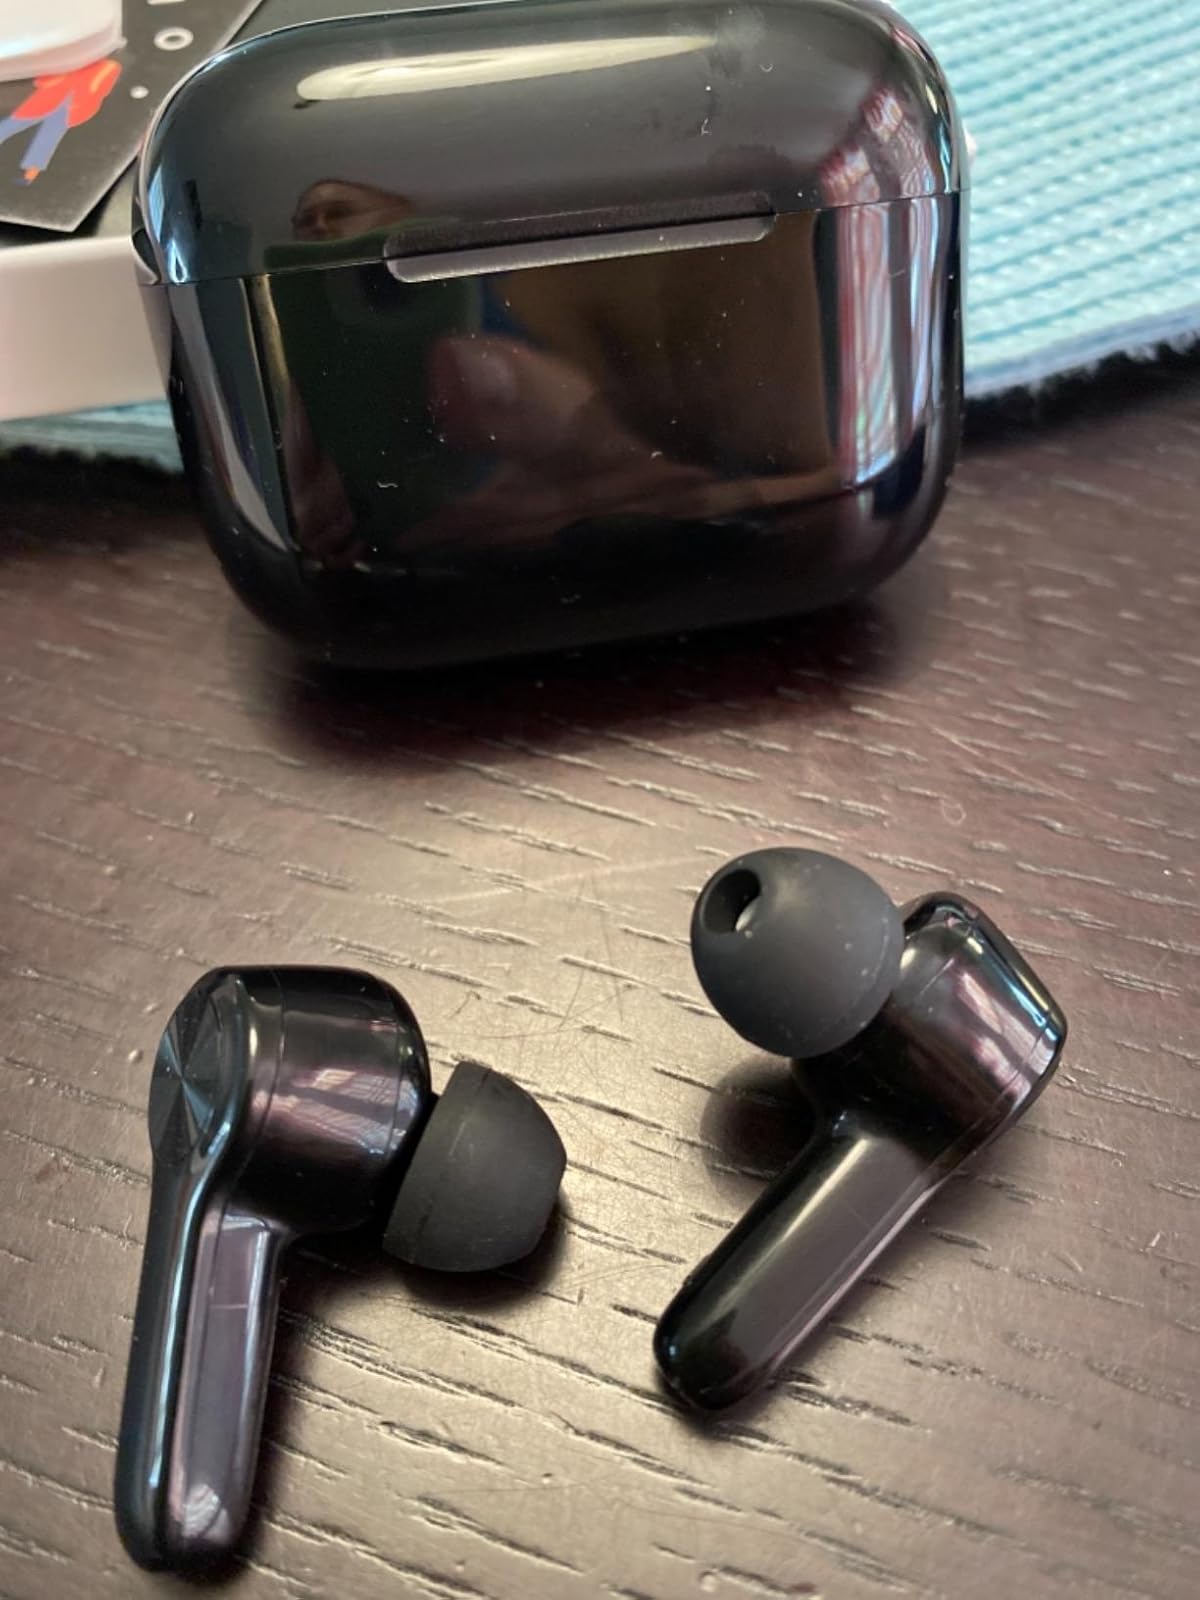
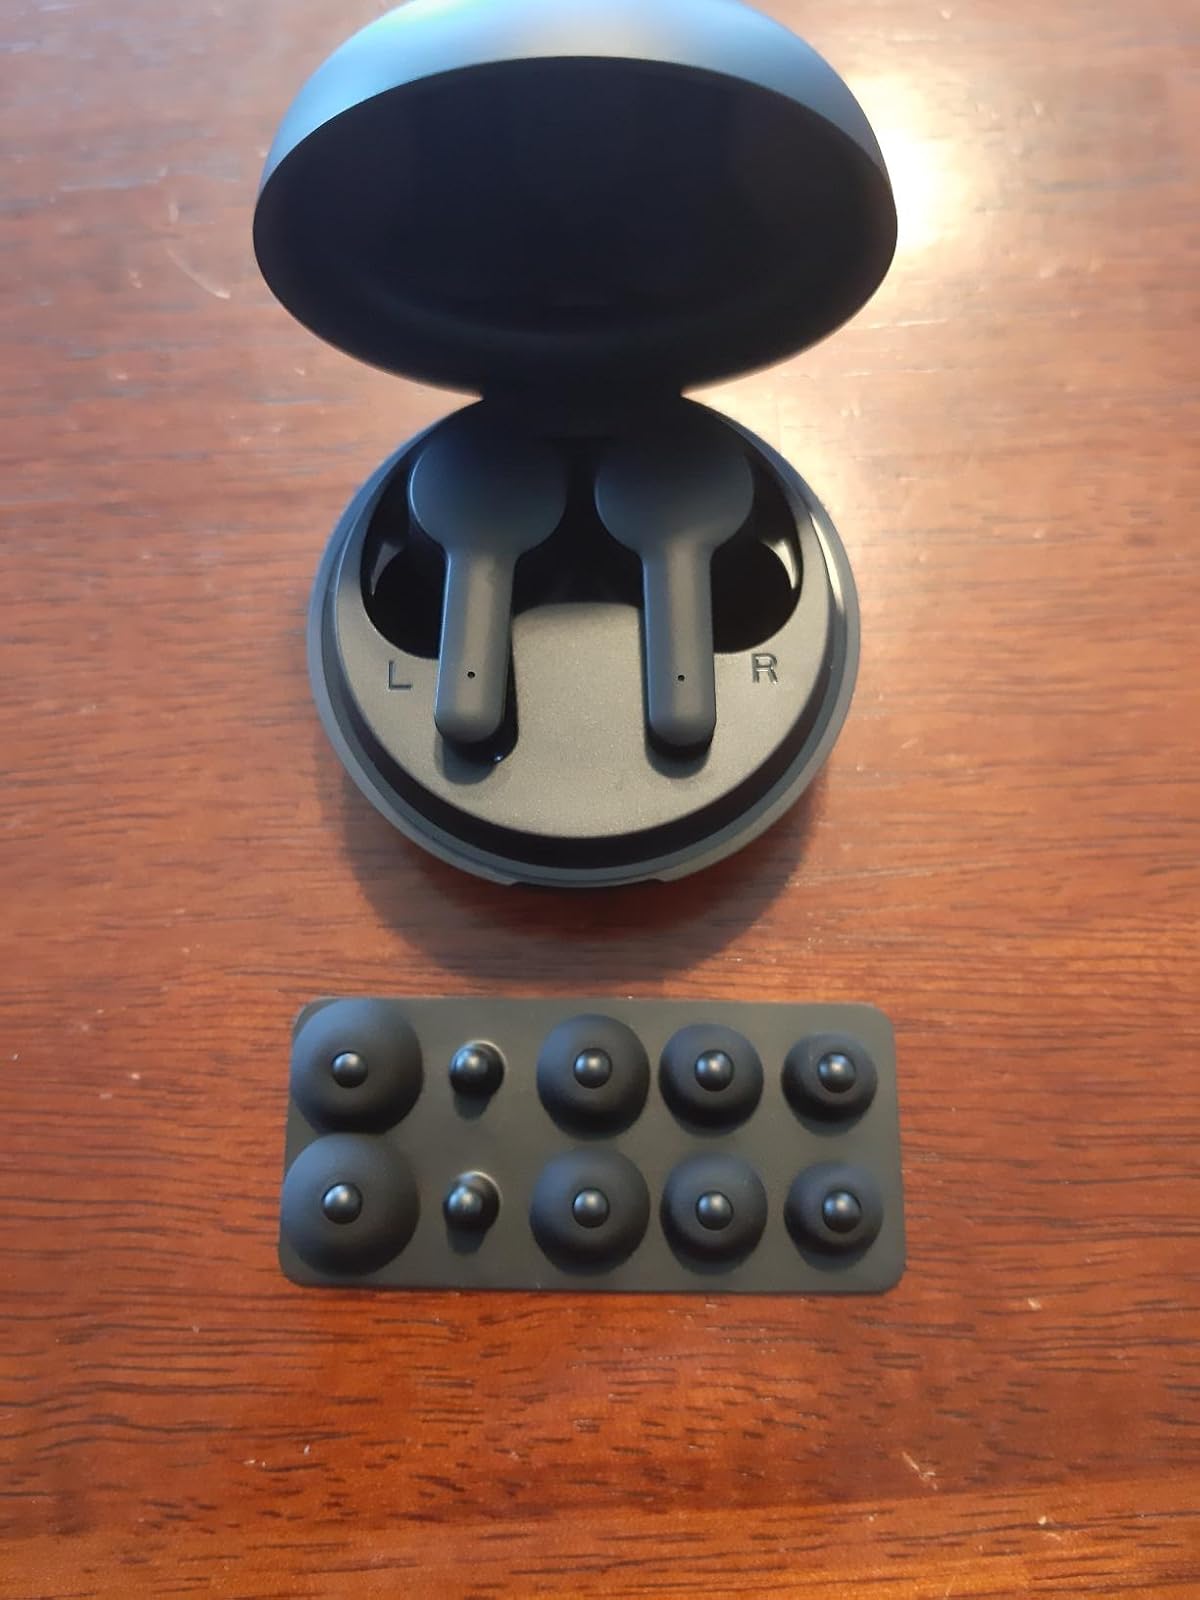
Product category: earbuds
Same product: no